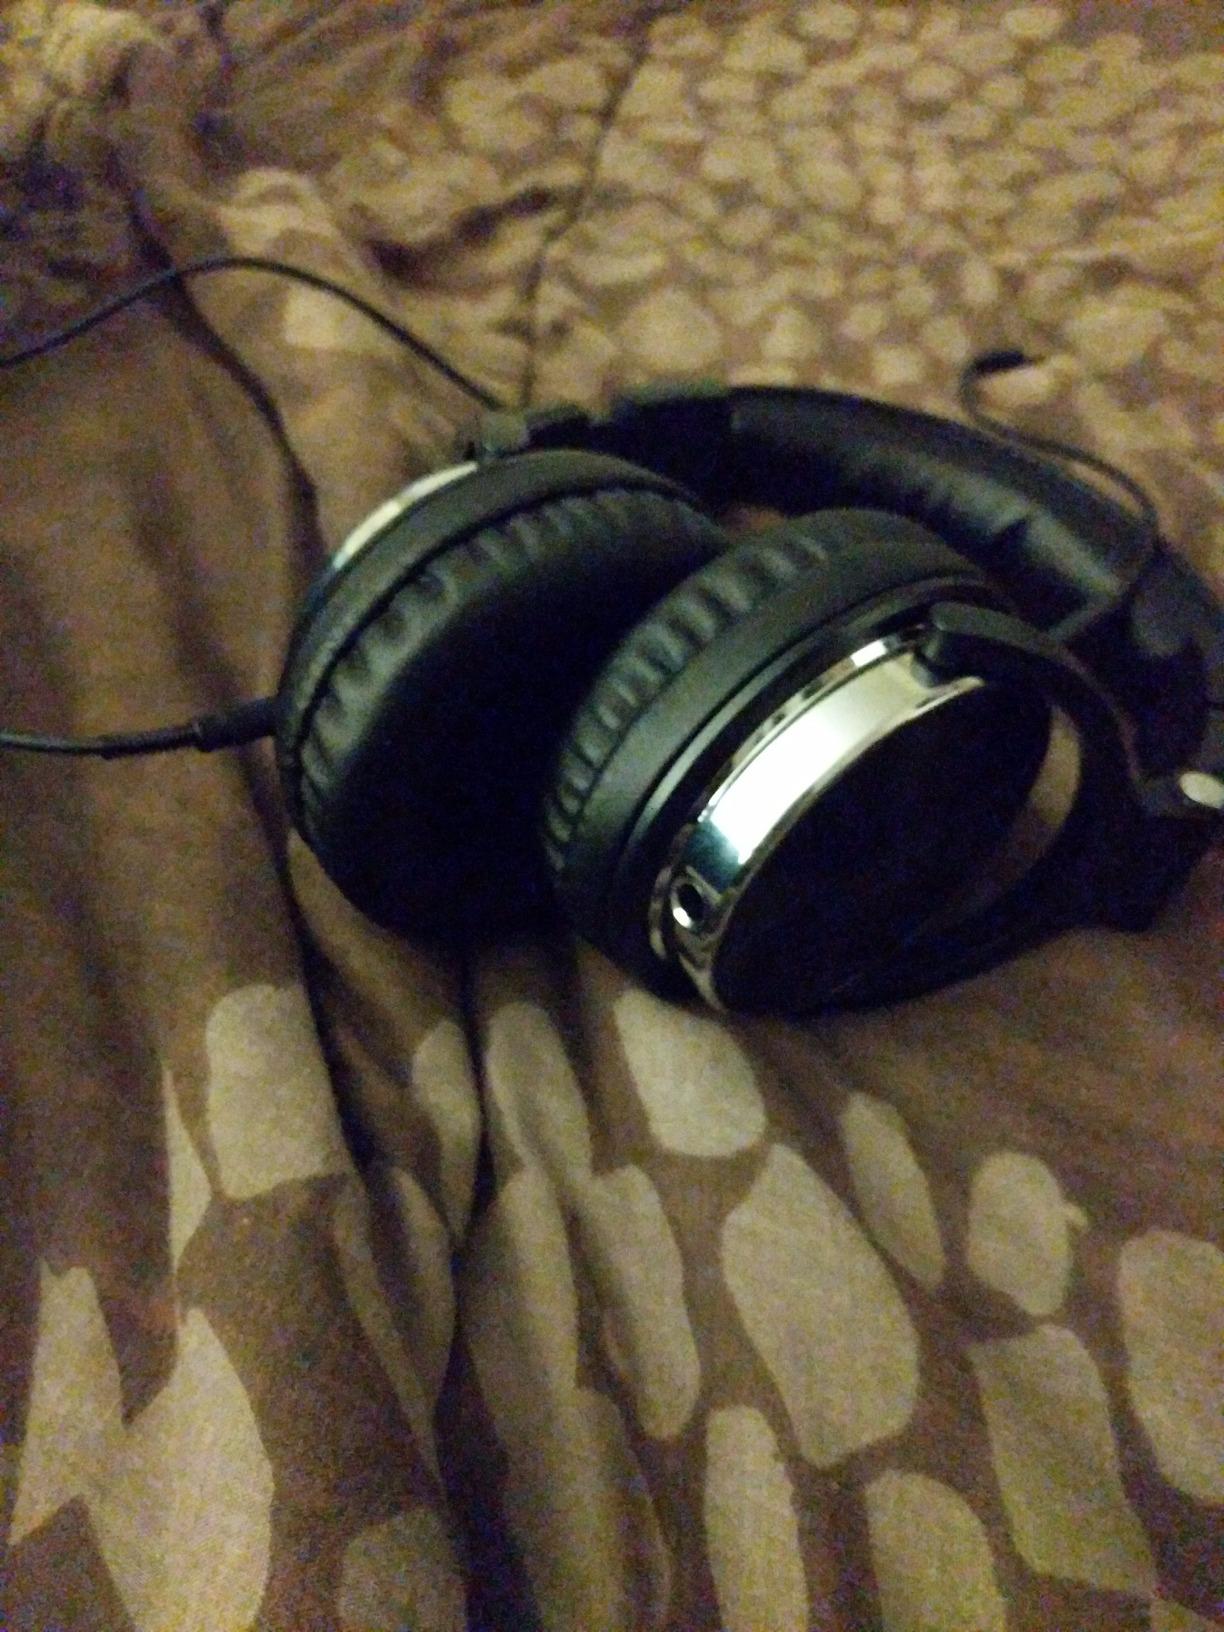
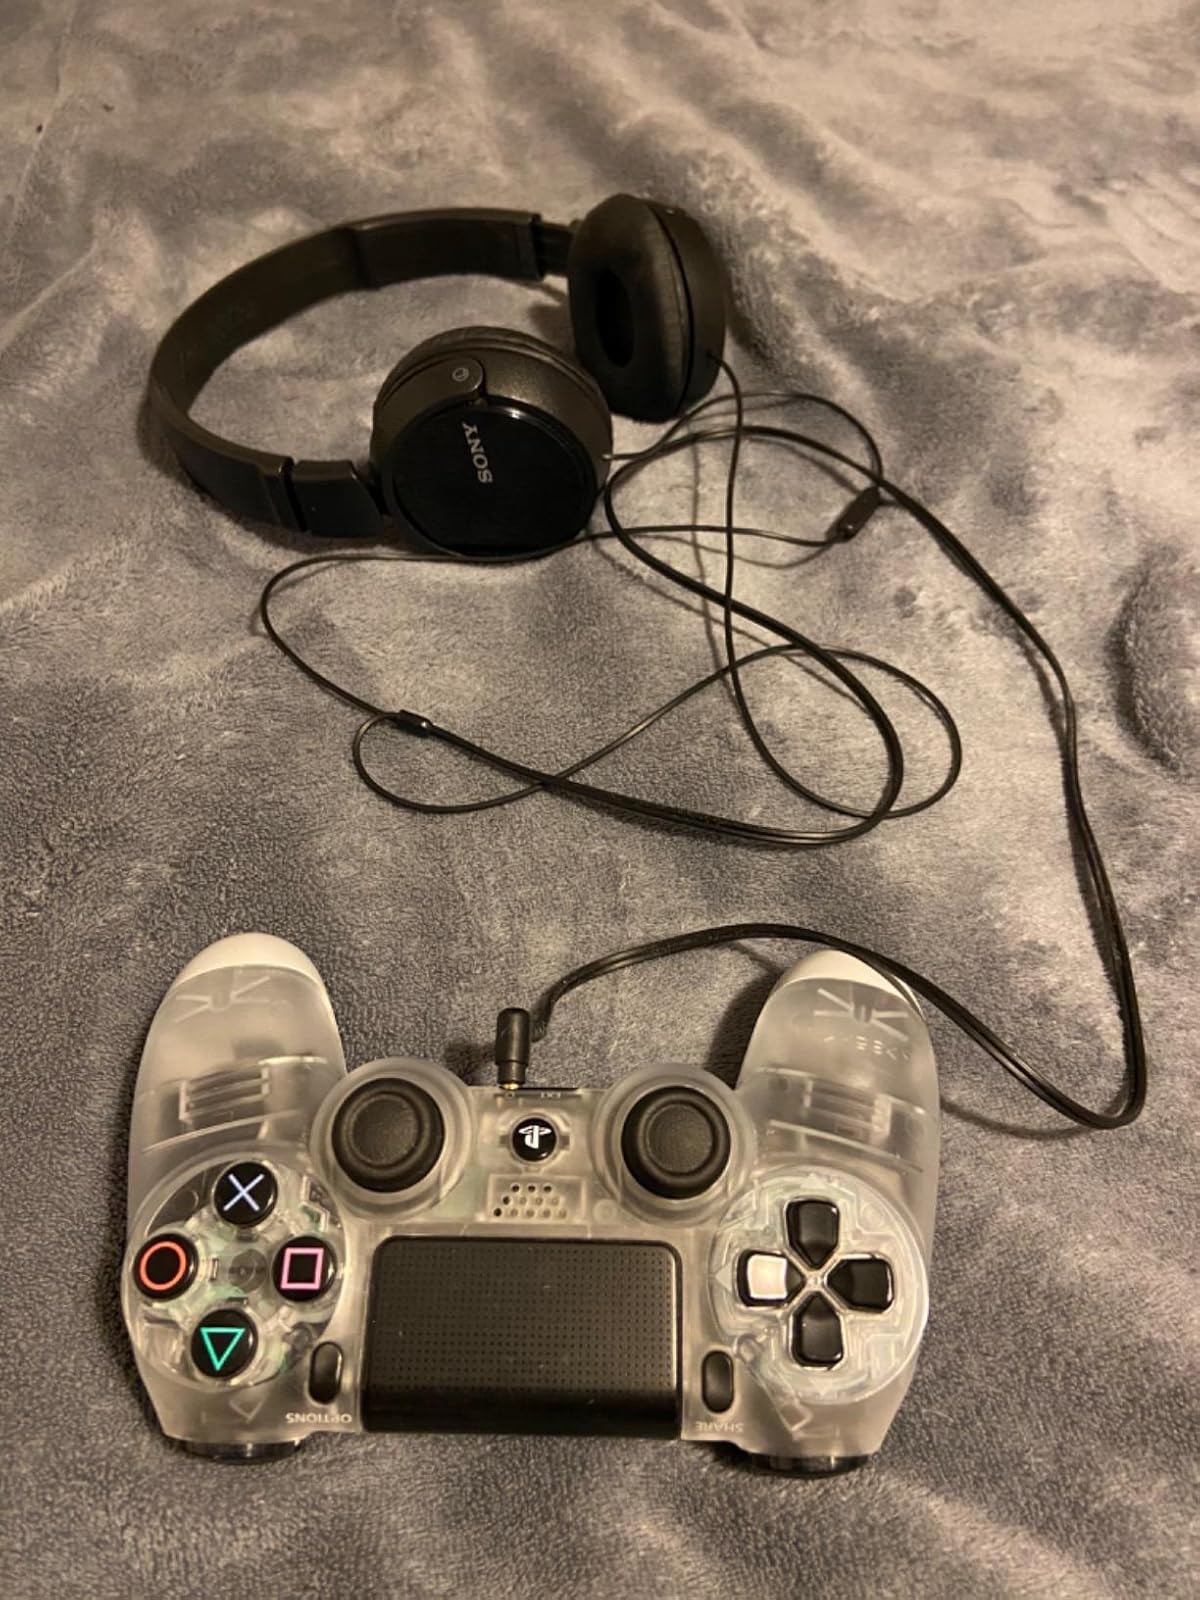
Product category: headphones
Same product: no